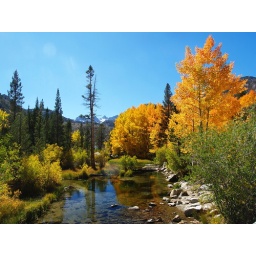
Bishop creek ,from the bridge below sabrina lake .Oct.2008